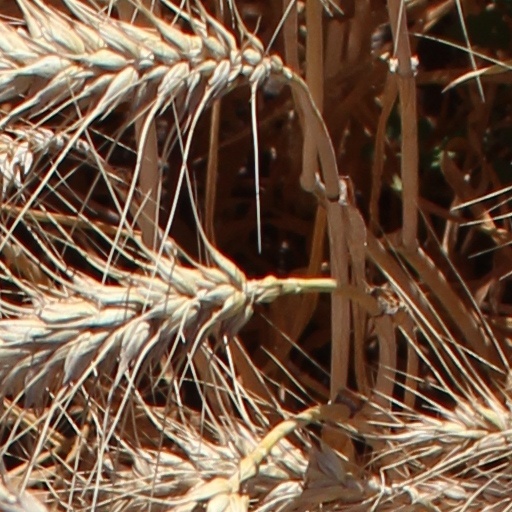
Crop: wheat